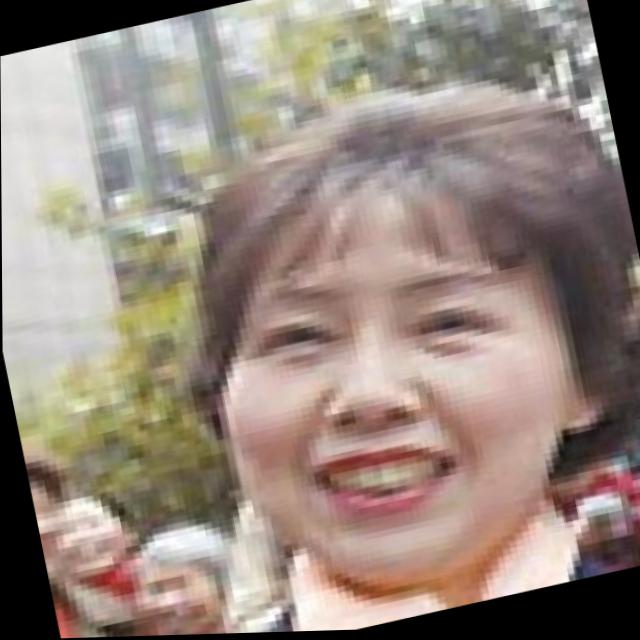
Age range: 45-64